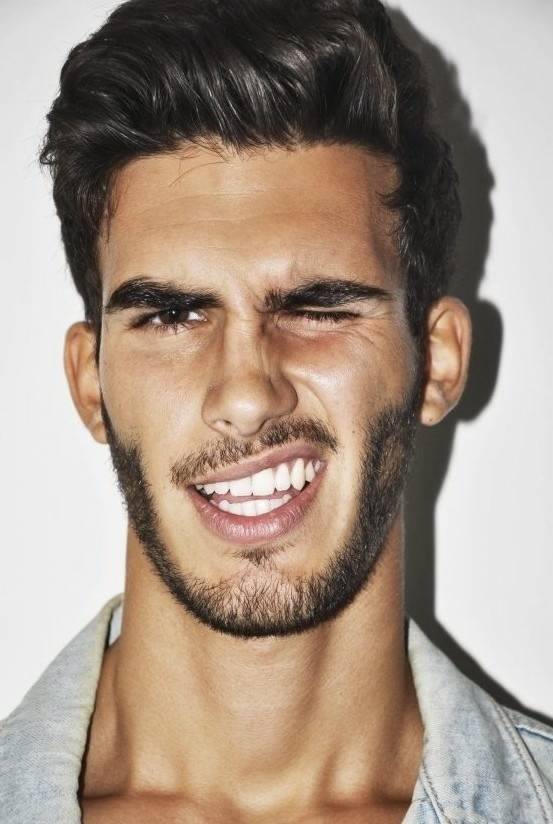
Gender: men